Utopia University

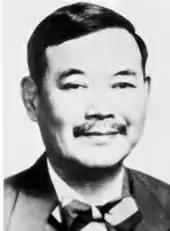
Hu Dunfu, founder and first president of Utopia

In April 1911, the American government established Tsinghua College (now Tsinghua University) in Beijing, using part of indemnity payment made by the Qing dynasty in the aftermath of the Boxer Rebellion. In summer, a group of eleven Chinese faculty members at Tsinghua, most of whom were from the Jiangnan region, established the Lida Society to promote education in China. Hu Dunfu was the head of the society, and other members included Ping Hailan, Zhu Xiangwan, and Gu Yangwu. In November 1911, the eleven members of Lida resigned from Tsinghua after having a disagreement with the American administrators at the college, and left Beijing for Shanghai. Hu Dunfu, the first dean of Tsinghua who had graduated in mathematics from Cornell University, insisted that students of Tsinghua should study more science and engineering, but American teachers, backed by the American ambassador, maintained that they should focus more on the English language and the literature, history and geography of America. They were also angered by the stark contrast in treatment between American and Chinese teachers in Tsinghua; the former were paid nearly ten times as much as the latter, so they were determined to found a university that was academically independent and truly belonged to the Chinese people.